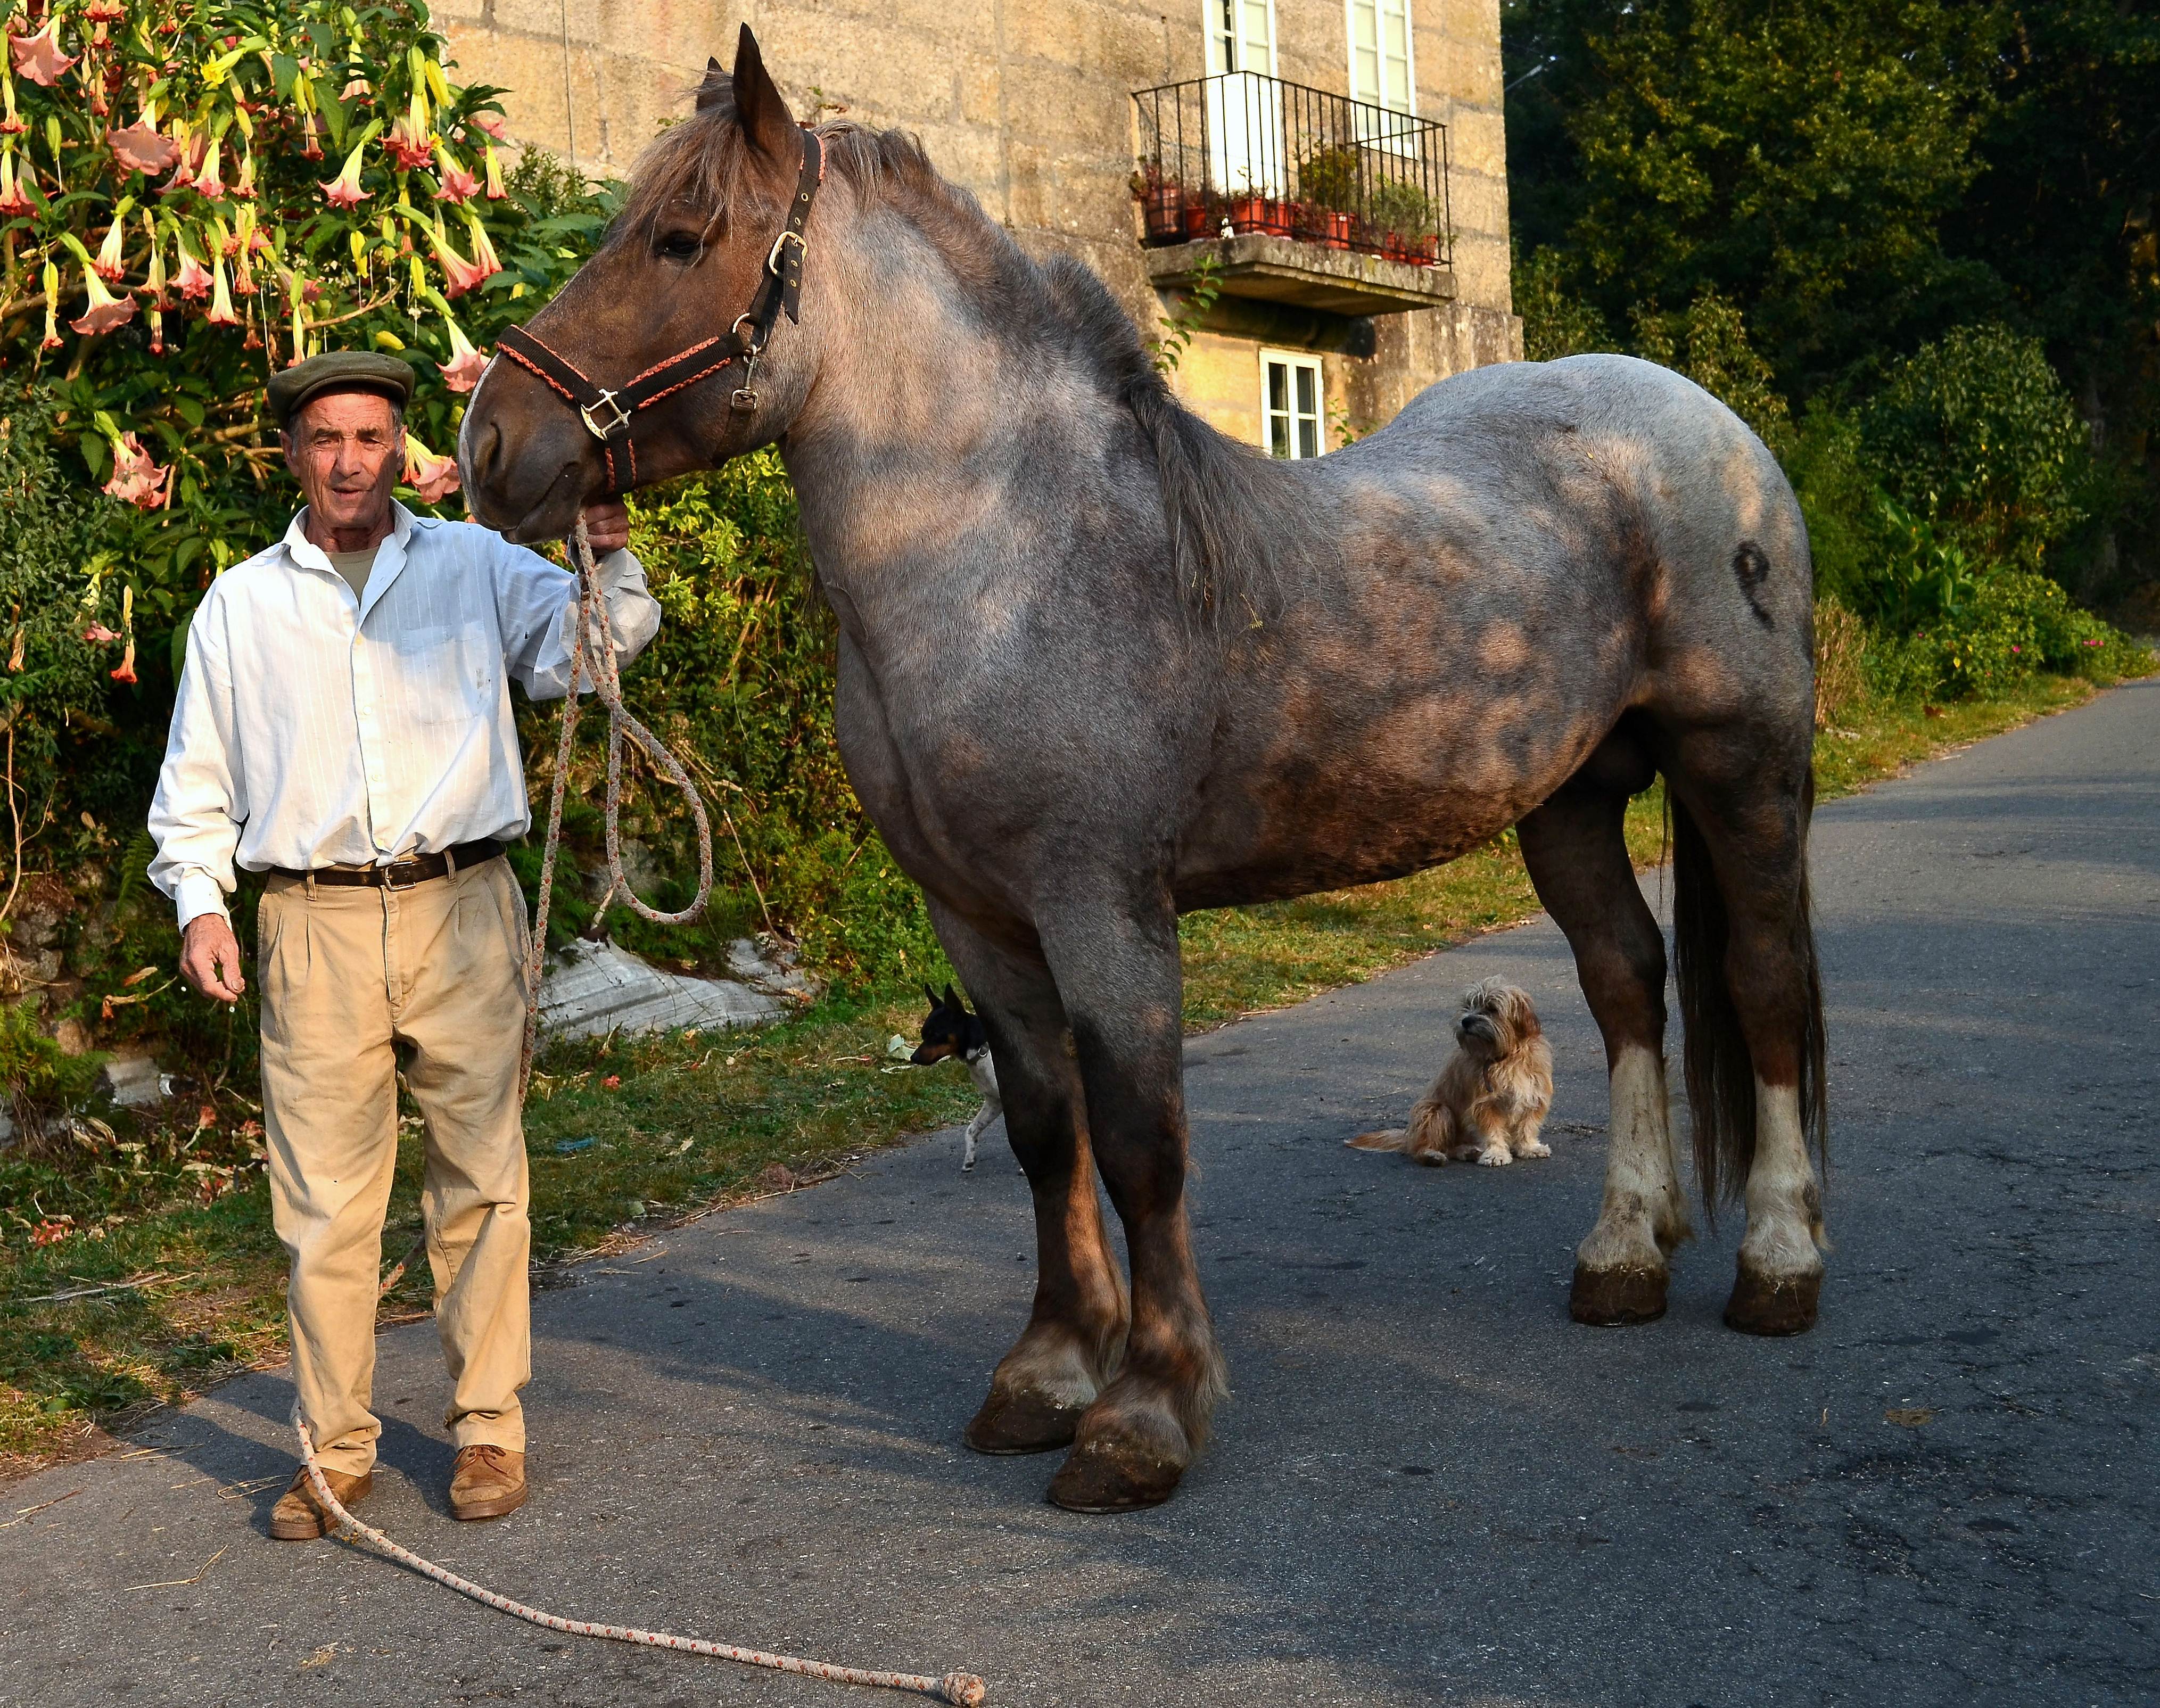
horse, mammal, stallion, spain, animals, mare, espaa, galicia, pontevedra, caballos, ggl1, gaby1, animales, nikond5100, pack animal, horse like mammal, mustang horse